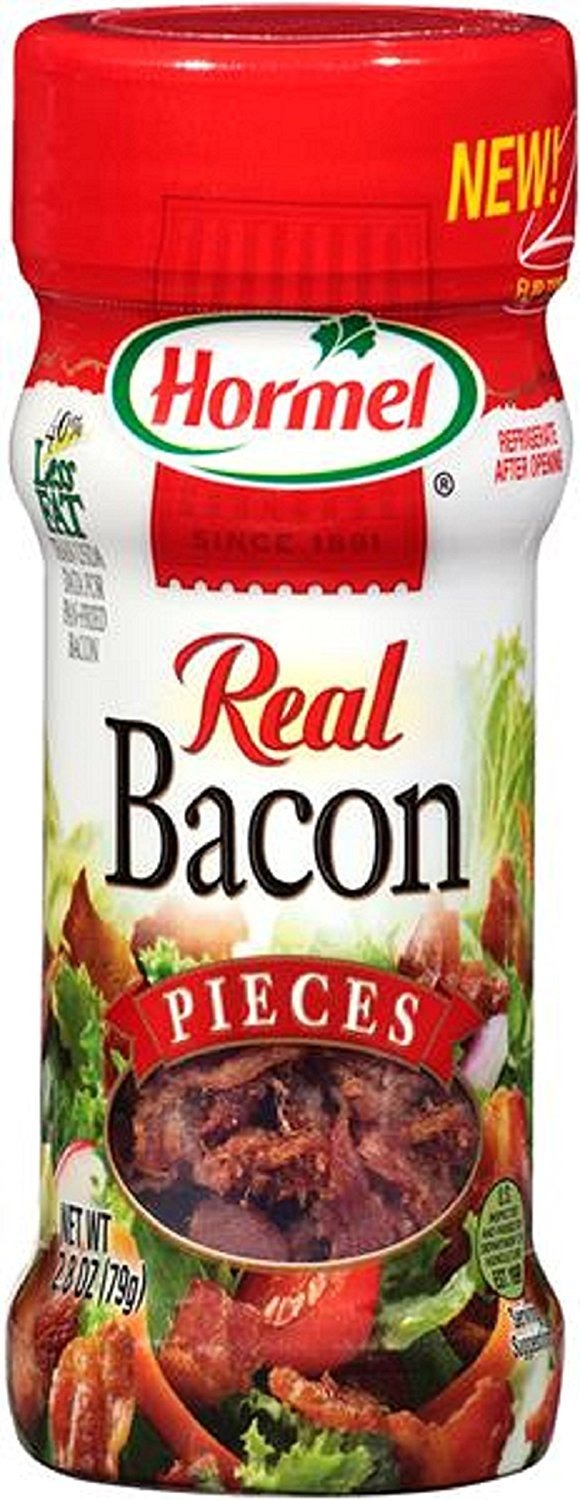
Item Name: Hormel, Real Bacon Toppings, 2.8oz Bottle (Pack of 3) (Pieces)
Bullet Point 1: Hormel
Bullet Point 2: Real Bacon Toppings
Bullet Point 3: Type : Pieces
Bullet Point 4: 2.8oz Bottle
Bullet Point 5: Pack of 3
Product Description: Hormel, Real Bacon Toppings, 2.8oz Bottle (Pack of 3) (Pieces)
Value: 8.4
Unit: Ounce

Price: 5.49